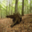
Label: forest